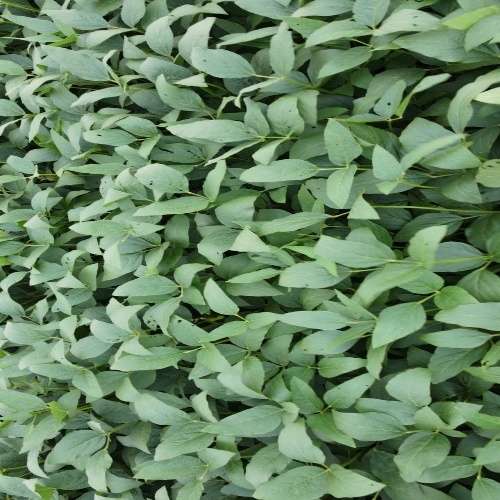
Label: Diabrotica_speciosa